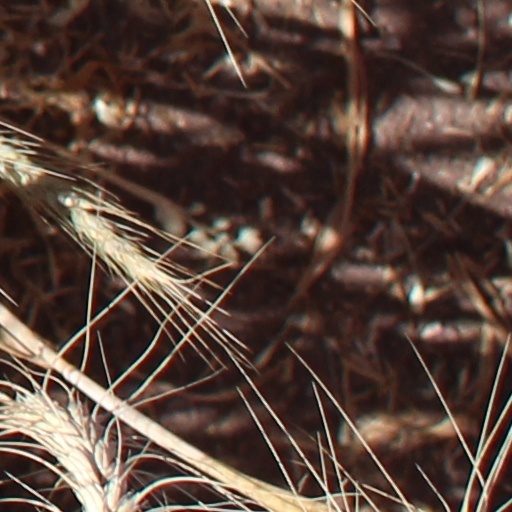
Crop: wheat